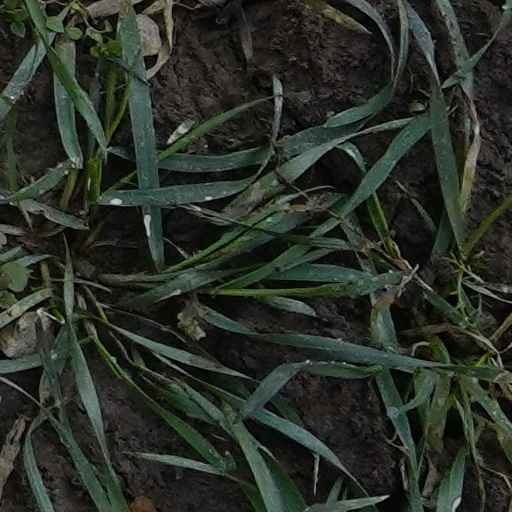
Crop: wheat